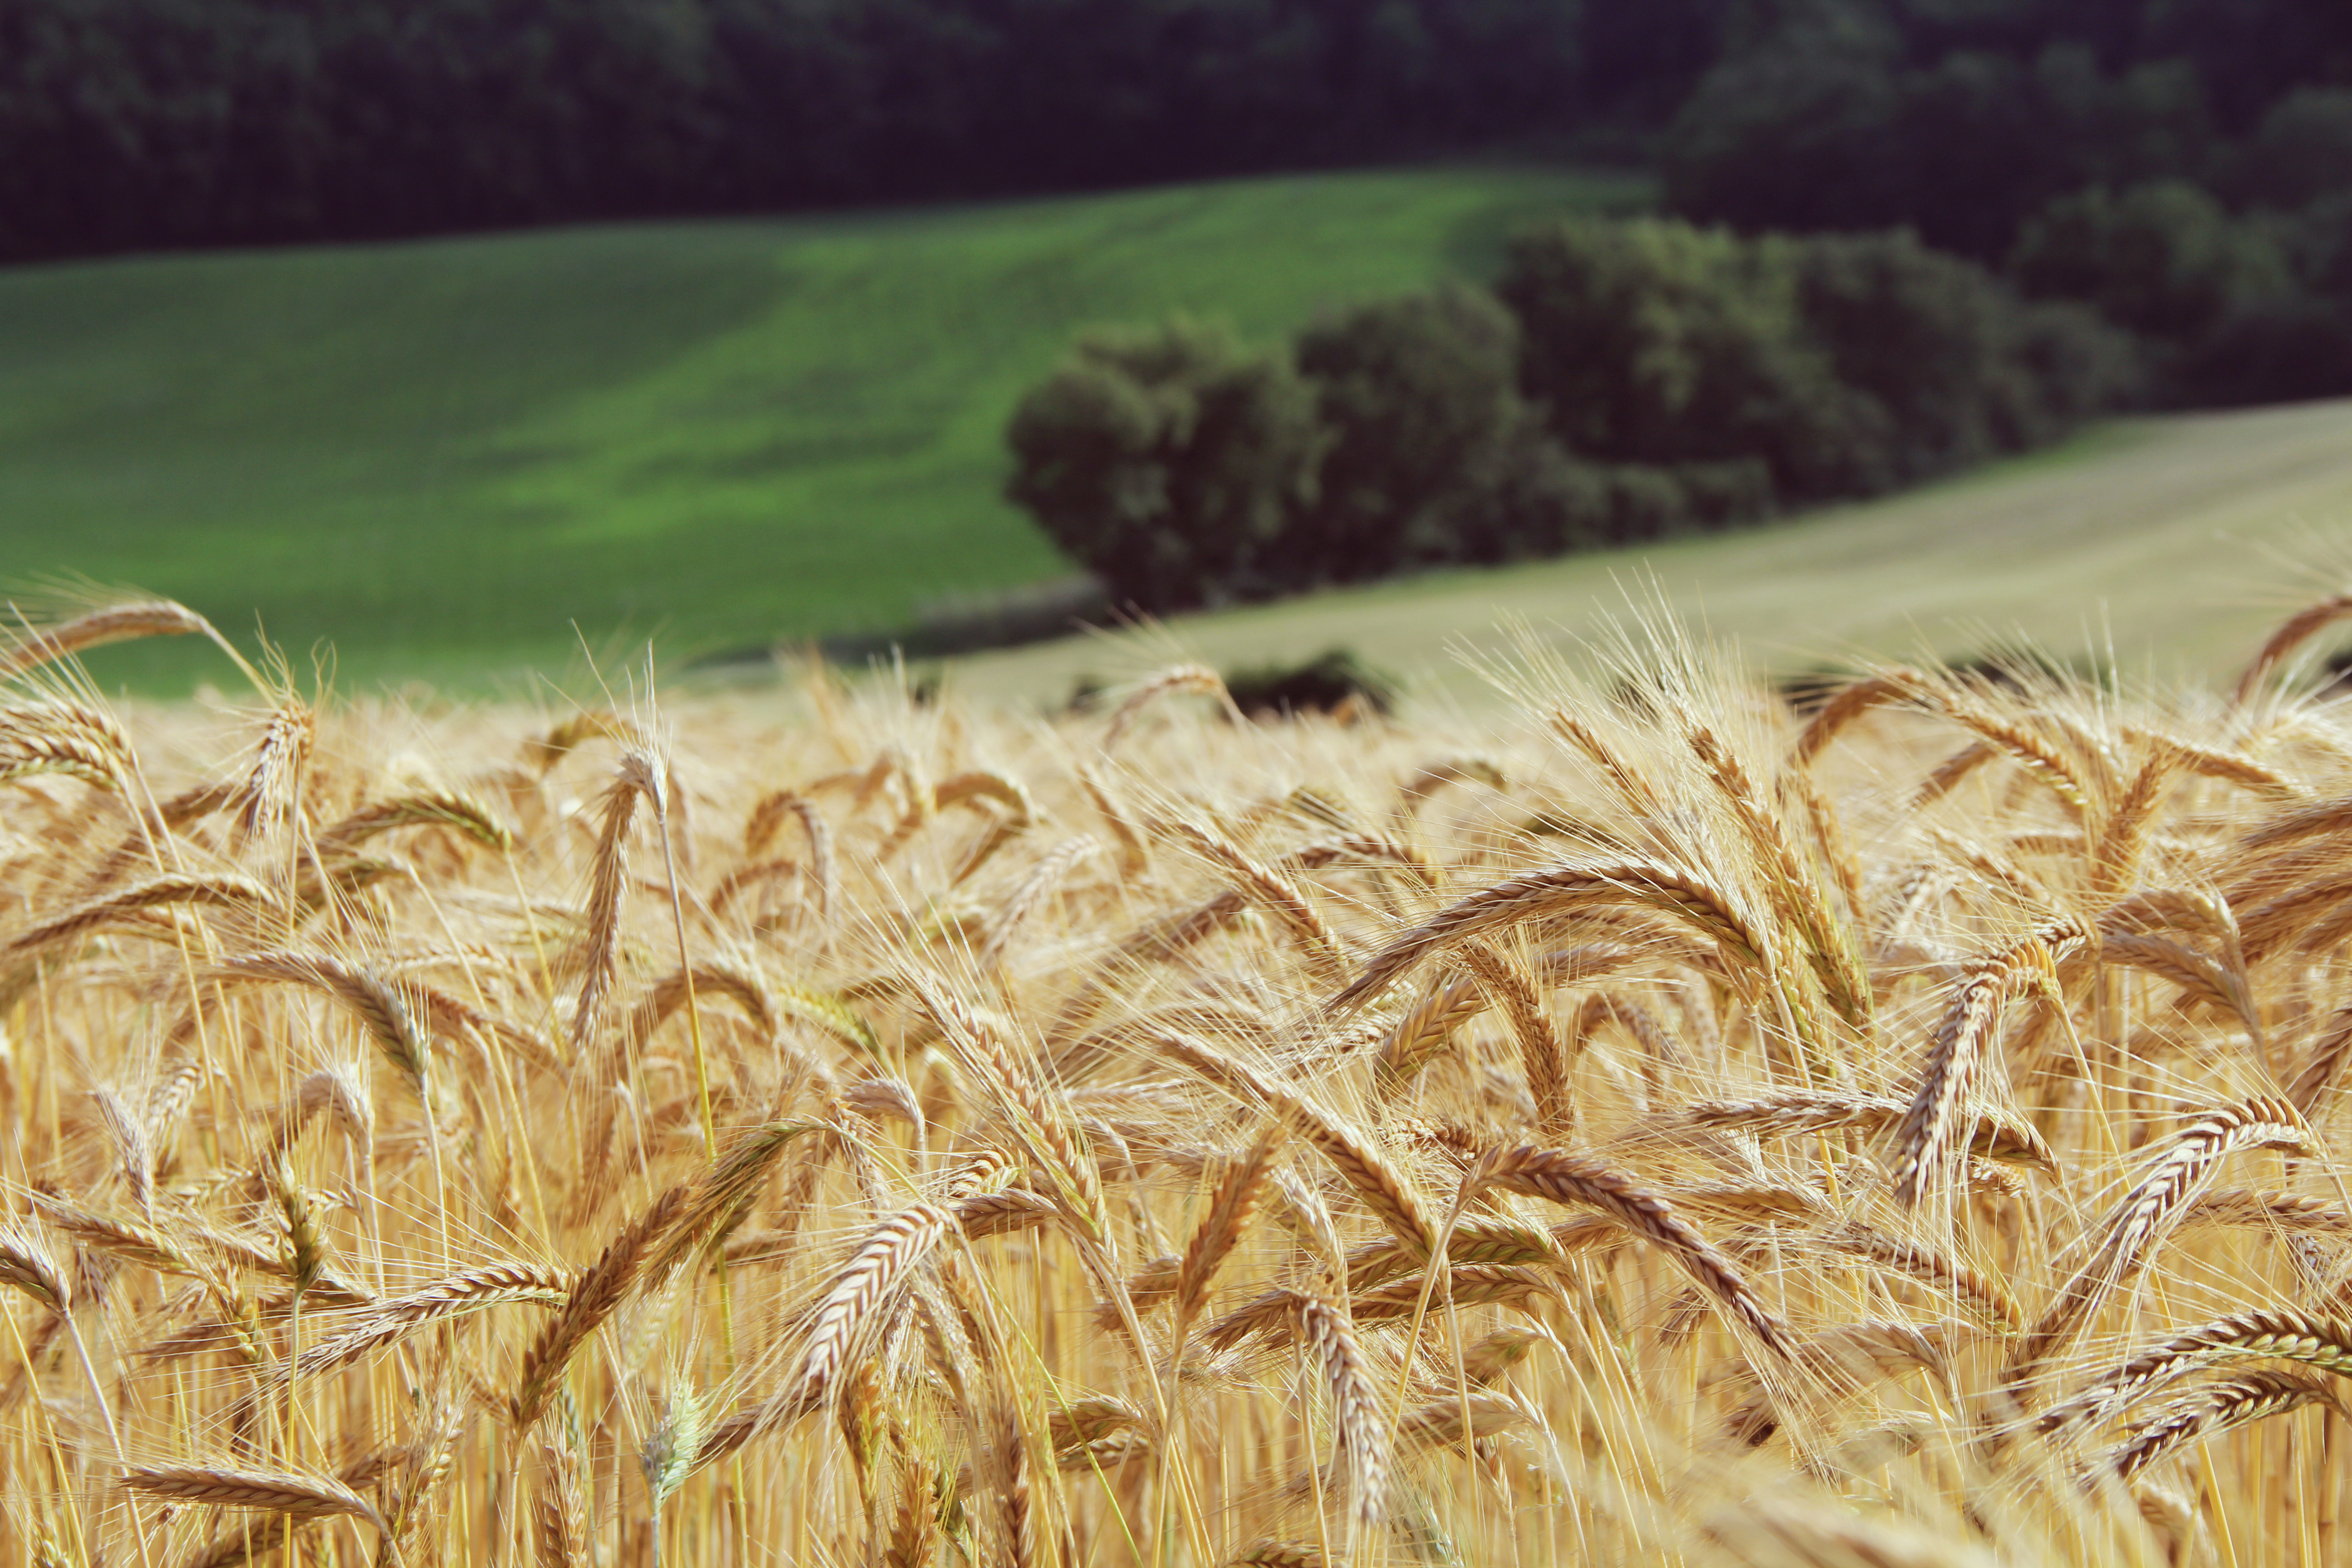
grass, plant, field, barley, wheat, grain, food, crop, soil, agriculture, cereal, rye, flowering plant, commodity, grass family, land plant, food grain